La Salle University, Colombia

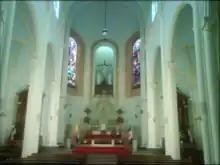
High altar of the La Santa Cruz Chapel

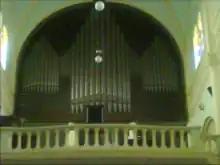
Organ of the La Santa Cruz chapel

The Chapel of the Star is one of the most significant buildings on the Chapinero campus, because of its distinctive arched shape. The chapel was built as part of the project of the campus. Its name comes from one of the universal symbols of the Lasallian brothers, The Mary's star.